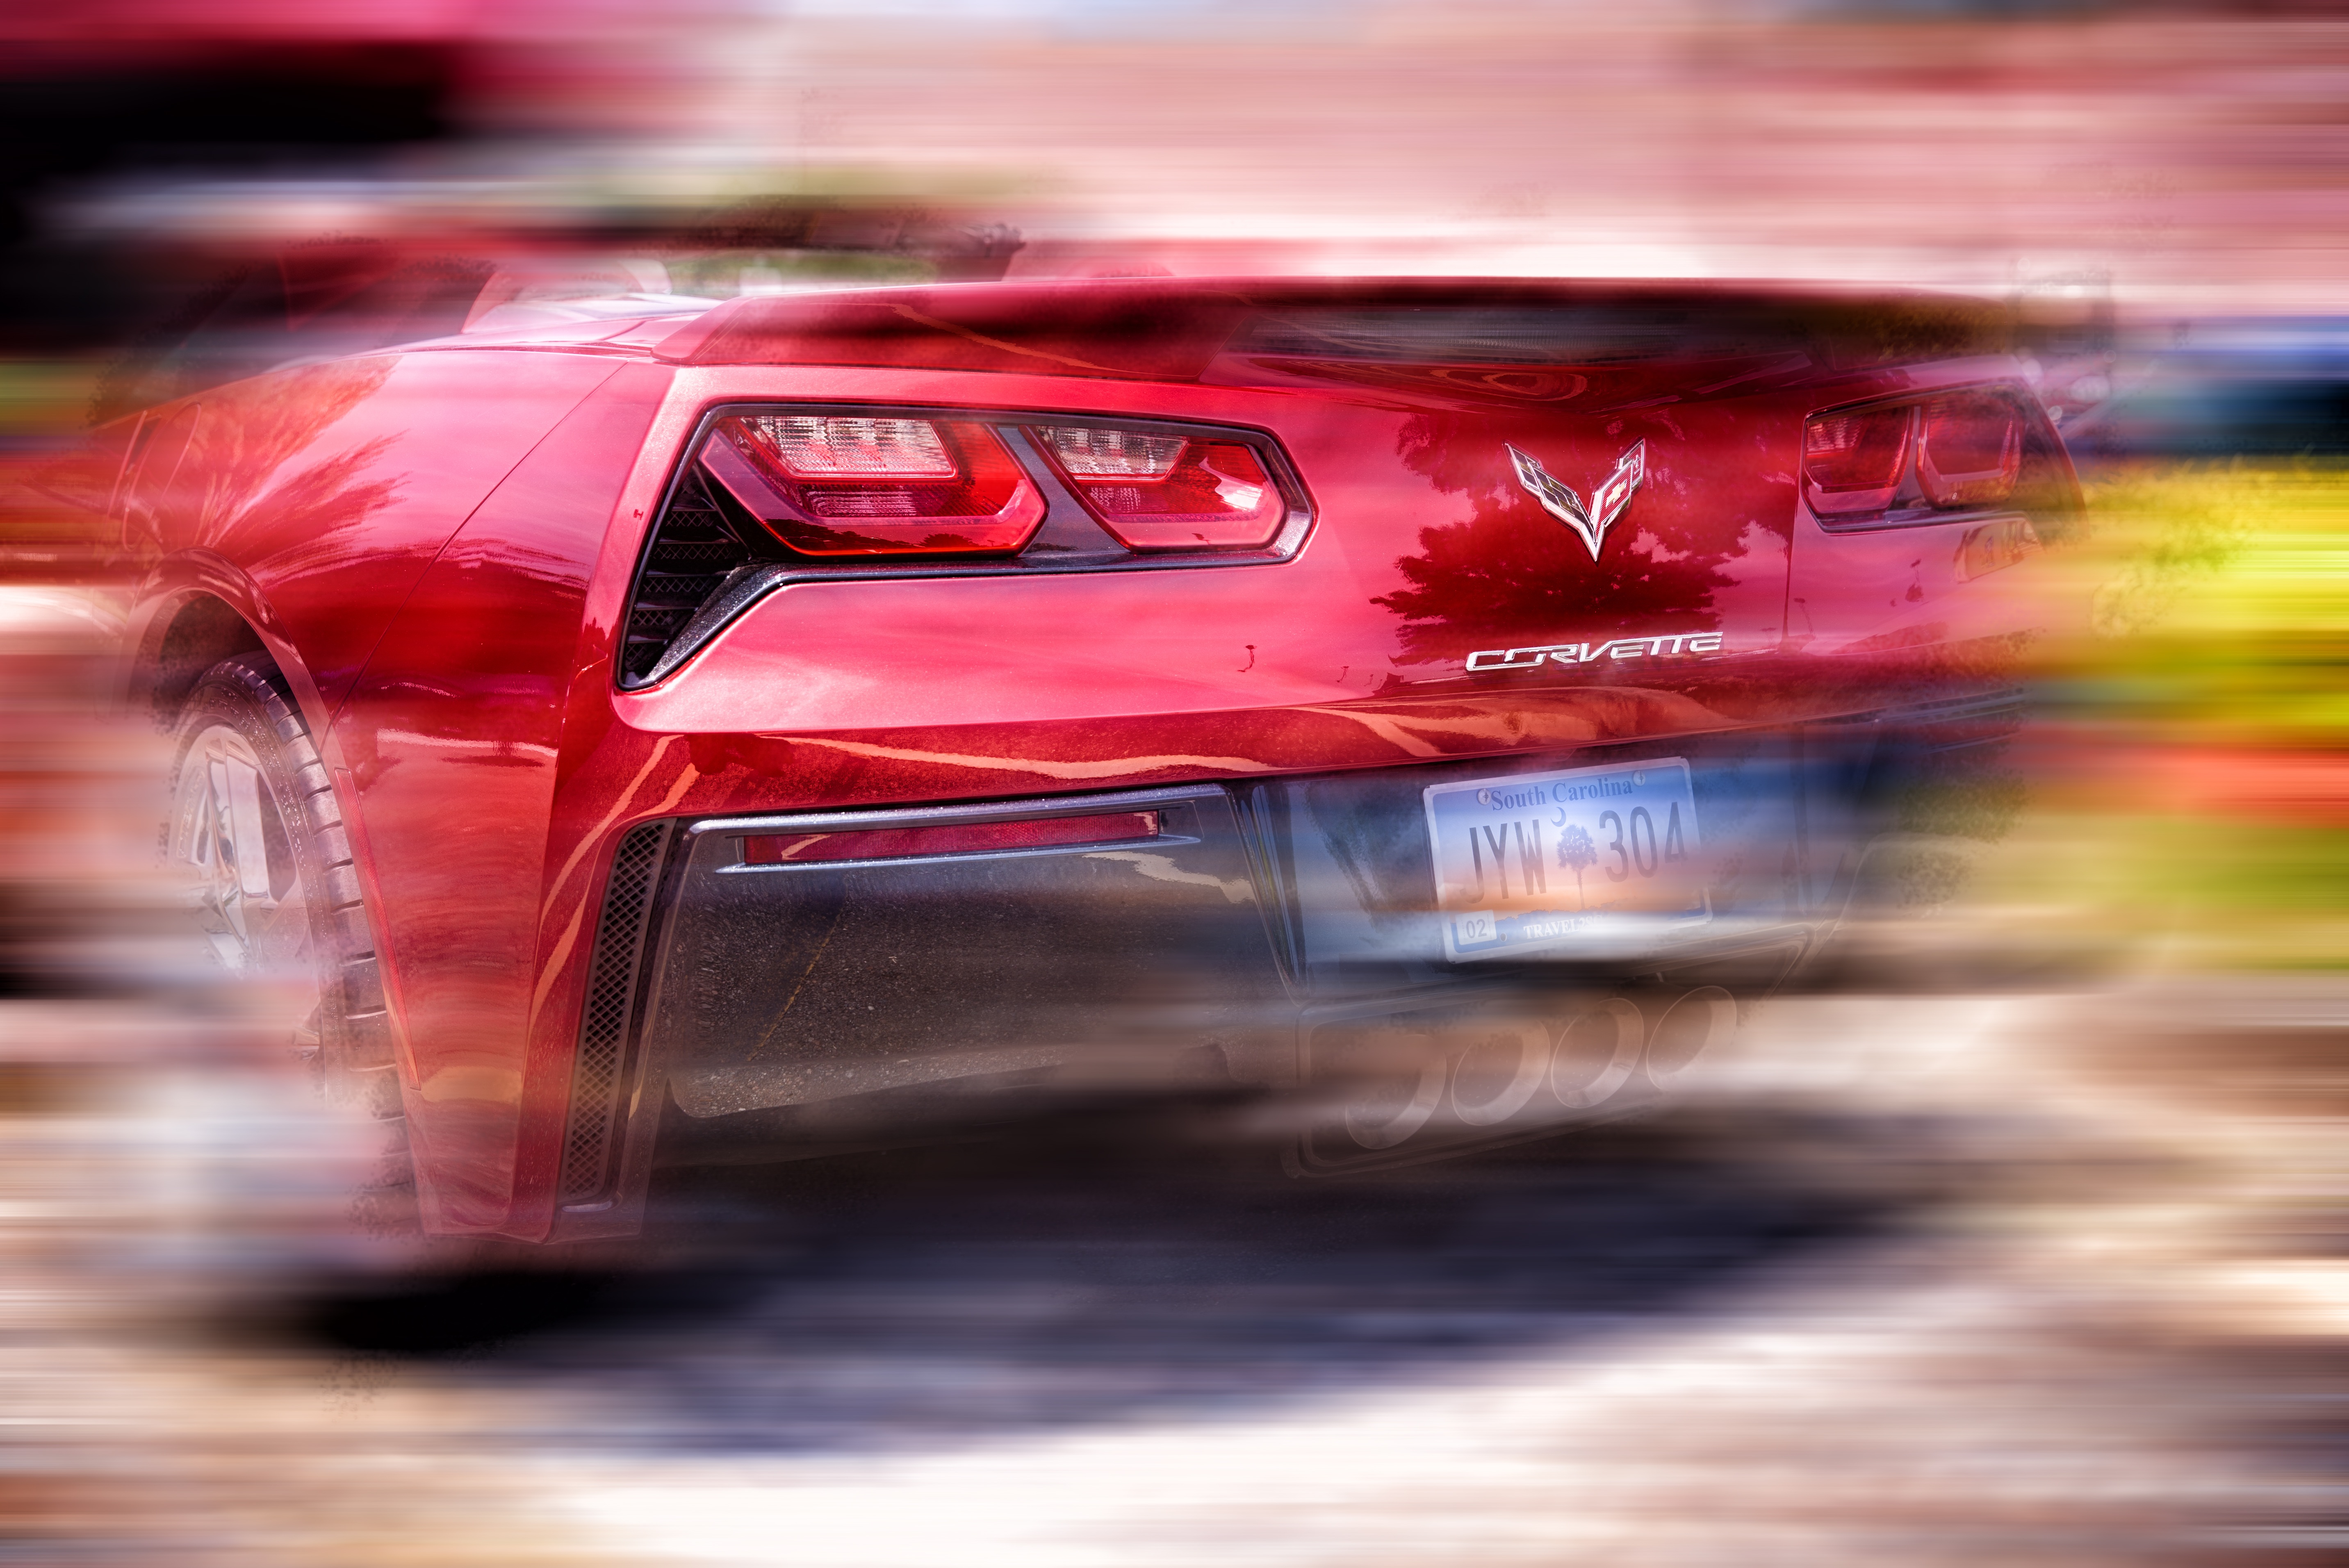
car, wheel, automobile, red, vehicle, sports car, muscle car, supercar, chevrolet, chevy, corvette, screenshot, land vehicle, automobile make, automotive design, luxury vehicle, performance car, lamborghini aventador